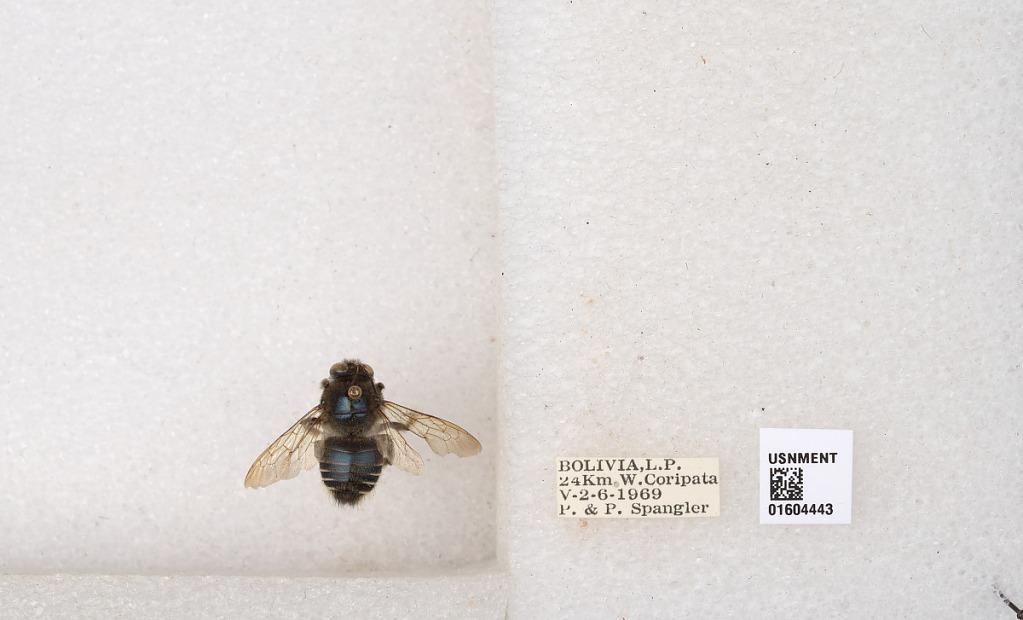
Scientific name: Xylocopa (Schonnherria) viridis Smith
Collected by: P. Spangler & P. Spangler
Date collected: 1969-5-2
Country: Bolivia
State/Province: La Paz
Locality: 24 km W. Coripata